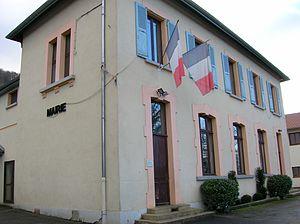
mairie. Murianette, Isère, France.
Murianette est une commune française située dans le département de l'Isère, en région Auvergne-Rhône-Alpes. La commune se situe à l'est de Grenoble et fait partie de la métropole Grenoble-Alpes Métropole.